Mimnermus

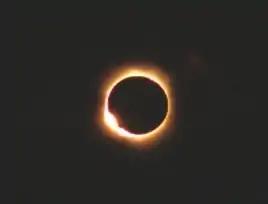
Mimnermus was one of several ancient Greek poets who composed verses about solar eclipses, and there was a total solar eclipse of his home town, Smyrna, on April 6, 648 BC. His poetry survives only as a few fragments yet they afford us a glimpse of his "brilliantly vivid" style.

Mimnermus ( "Mímnermos") was a Greek elegiac poet from either Colophon or Smyrna in Ionia, who flourished about 632–629 BC (i.e. in the 37th Olympiad, according to Suda). He was strongly influenced by Homer, yet he wrote short poems suitable for performance at drinking parties and was remembered by ancient authorities chiefly as a love poet. Mimnermus in turn exerted a strong influence on Hellenistic poets such as Callimachus and thus also on Roman poets such as Propertius, who even preferred him to Homer for his eloquence on love themes (see Comments by other poets below).